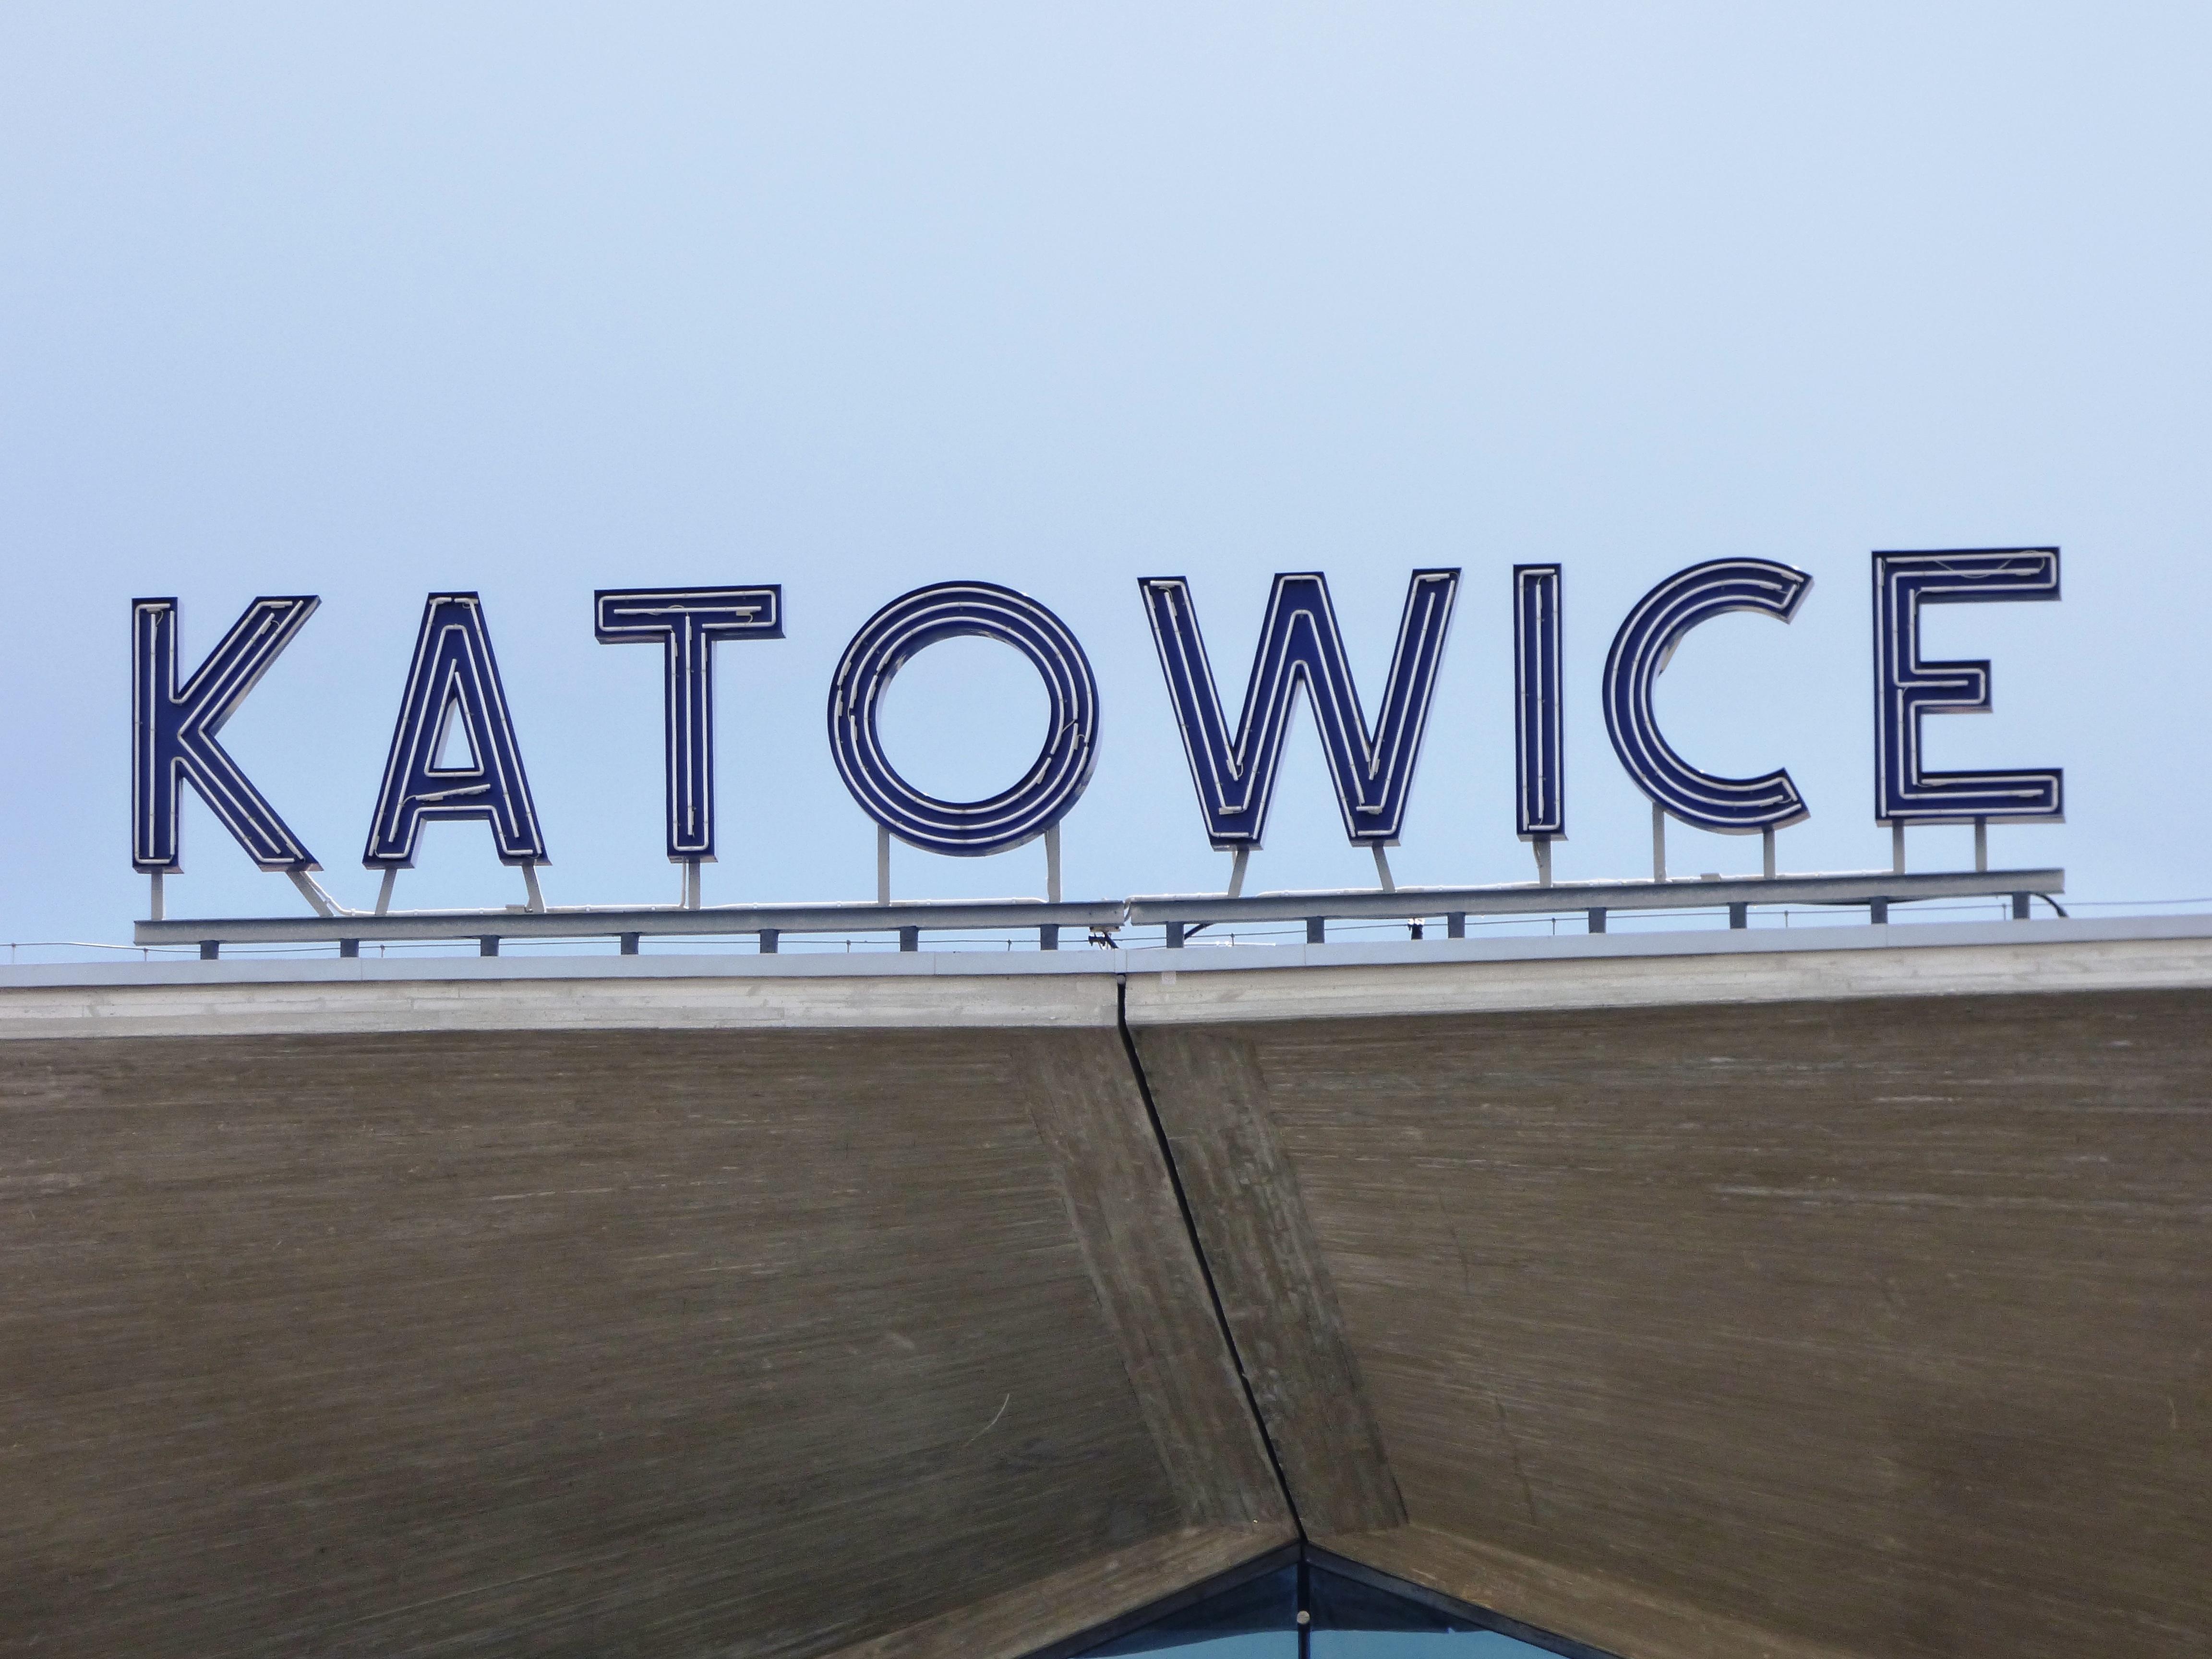
sky, city, advertising, sign, banner, blue, street sign, signage, blue sky, railway station, shape, katowice, silesia, the inscription, the city centre